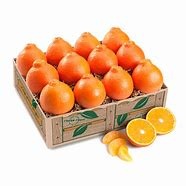
Label: mandarine